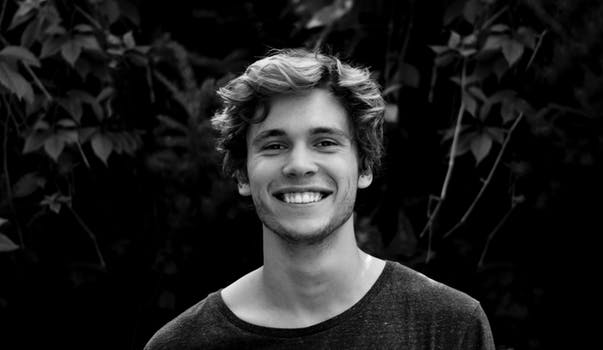
Label: No Watermark